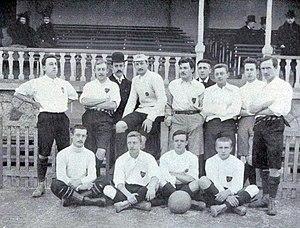
Le Racing-Club de Bruxelles en 1897.
Le Royal Racing Club de Bruxelles est un ancien club de football belge, localisé à Bruxelles. Fondé en 1890 comme club d'athlétisme, la section football ouvre en 1894.